Mexican handcrafts and folk art

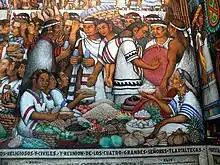
Mural depicting a pre-Hispanic market, located in the state government palace of Tlaxcala

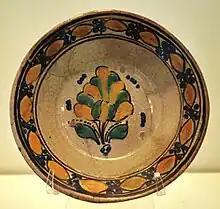
Talavera bowl from the 16th or 17th century at the Museo de Arte Popular, Mexico City

Since pre-Hispanic times, folk art ("arte popular") in Mesoamerica has been the primary vehicle through which people have expressed their dreams and fears, courted their lovers, amused their children, worshiped their gods, and honored their ancestors. By the late pre-Conquest era, the Aztecs had absorbed many of the crafts and trades traditions from the Toltecs, Mixtecs, Zapotecs and the Maya. In some of his writings, Hernán Cortés describes the myriad of handcrafted goods available in Tenochtitlan’s markets such as textiles, feather art, containers made with gourds and objects made of precious metals. Bernardino de Sahagún describes the various items made from the maguey plant, the wide variety of pottery, as well as about the privileged place that artisans held in the native social hierarchy.